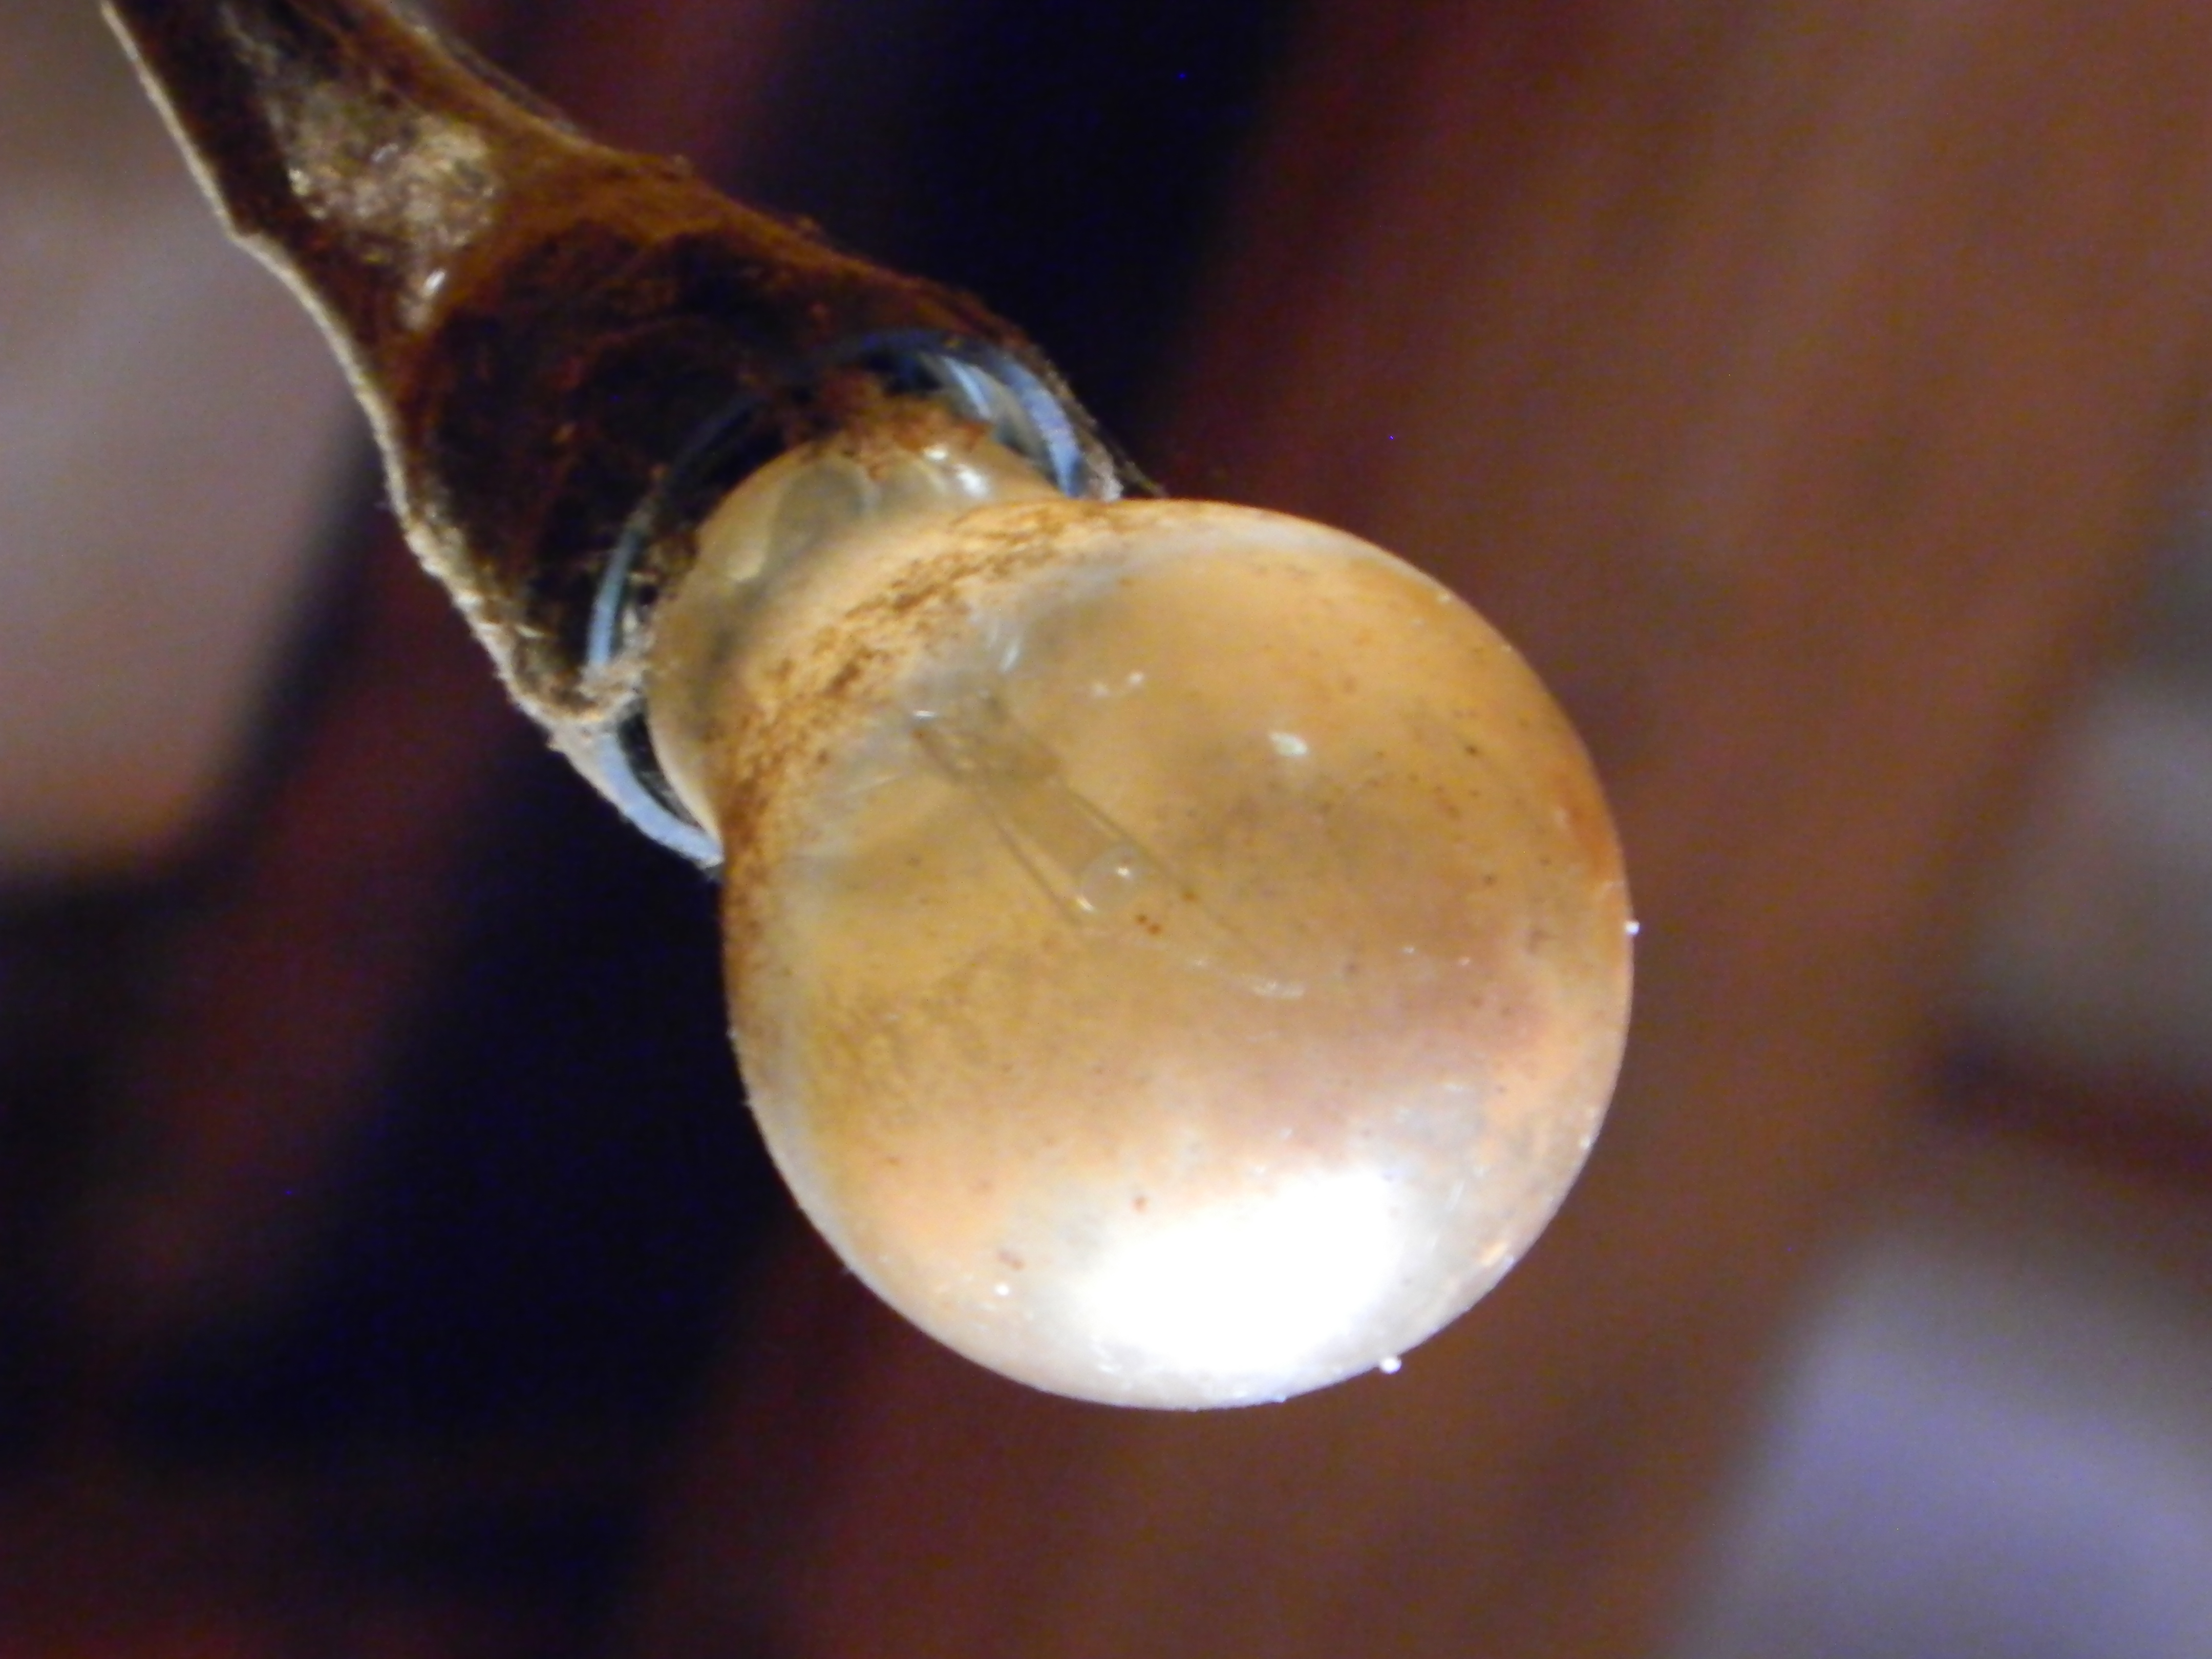
light, macro photography